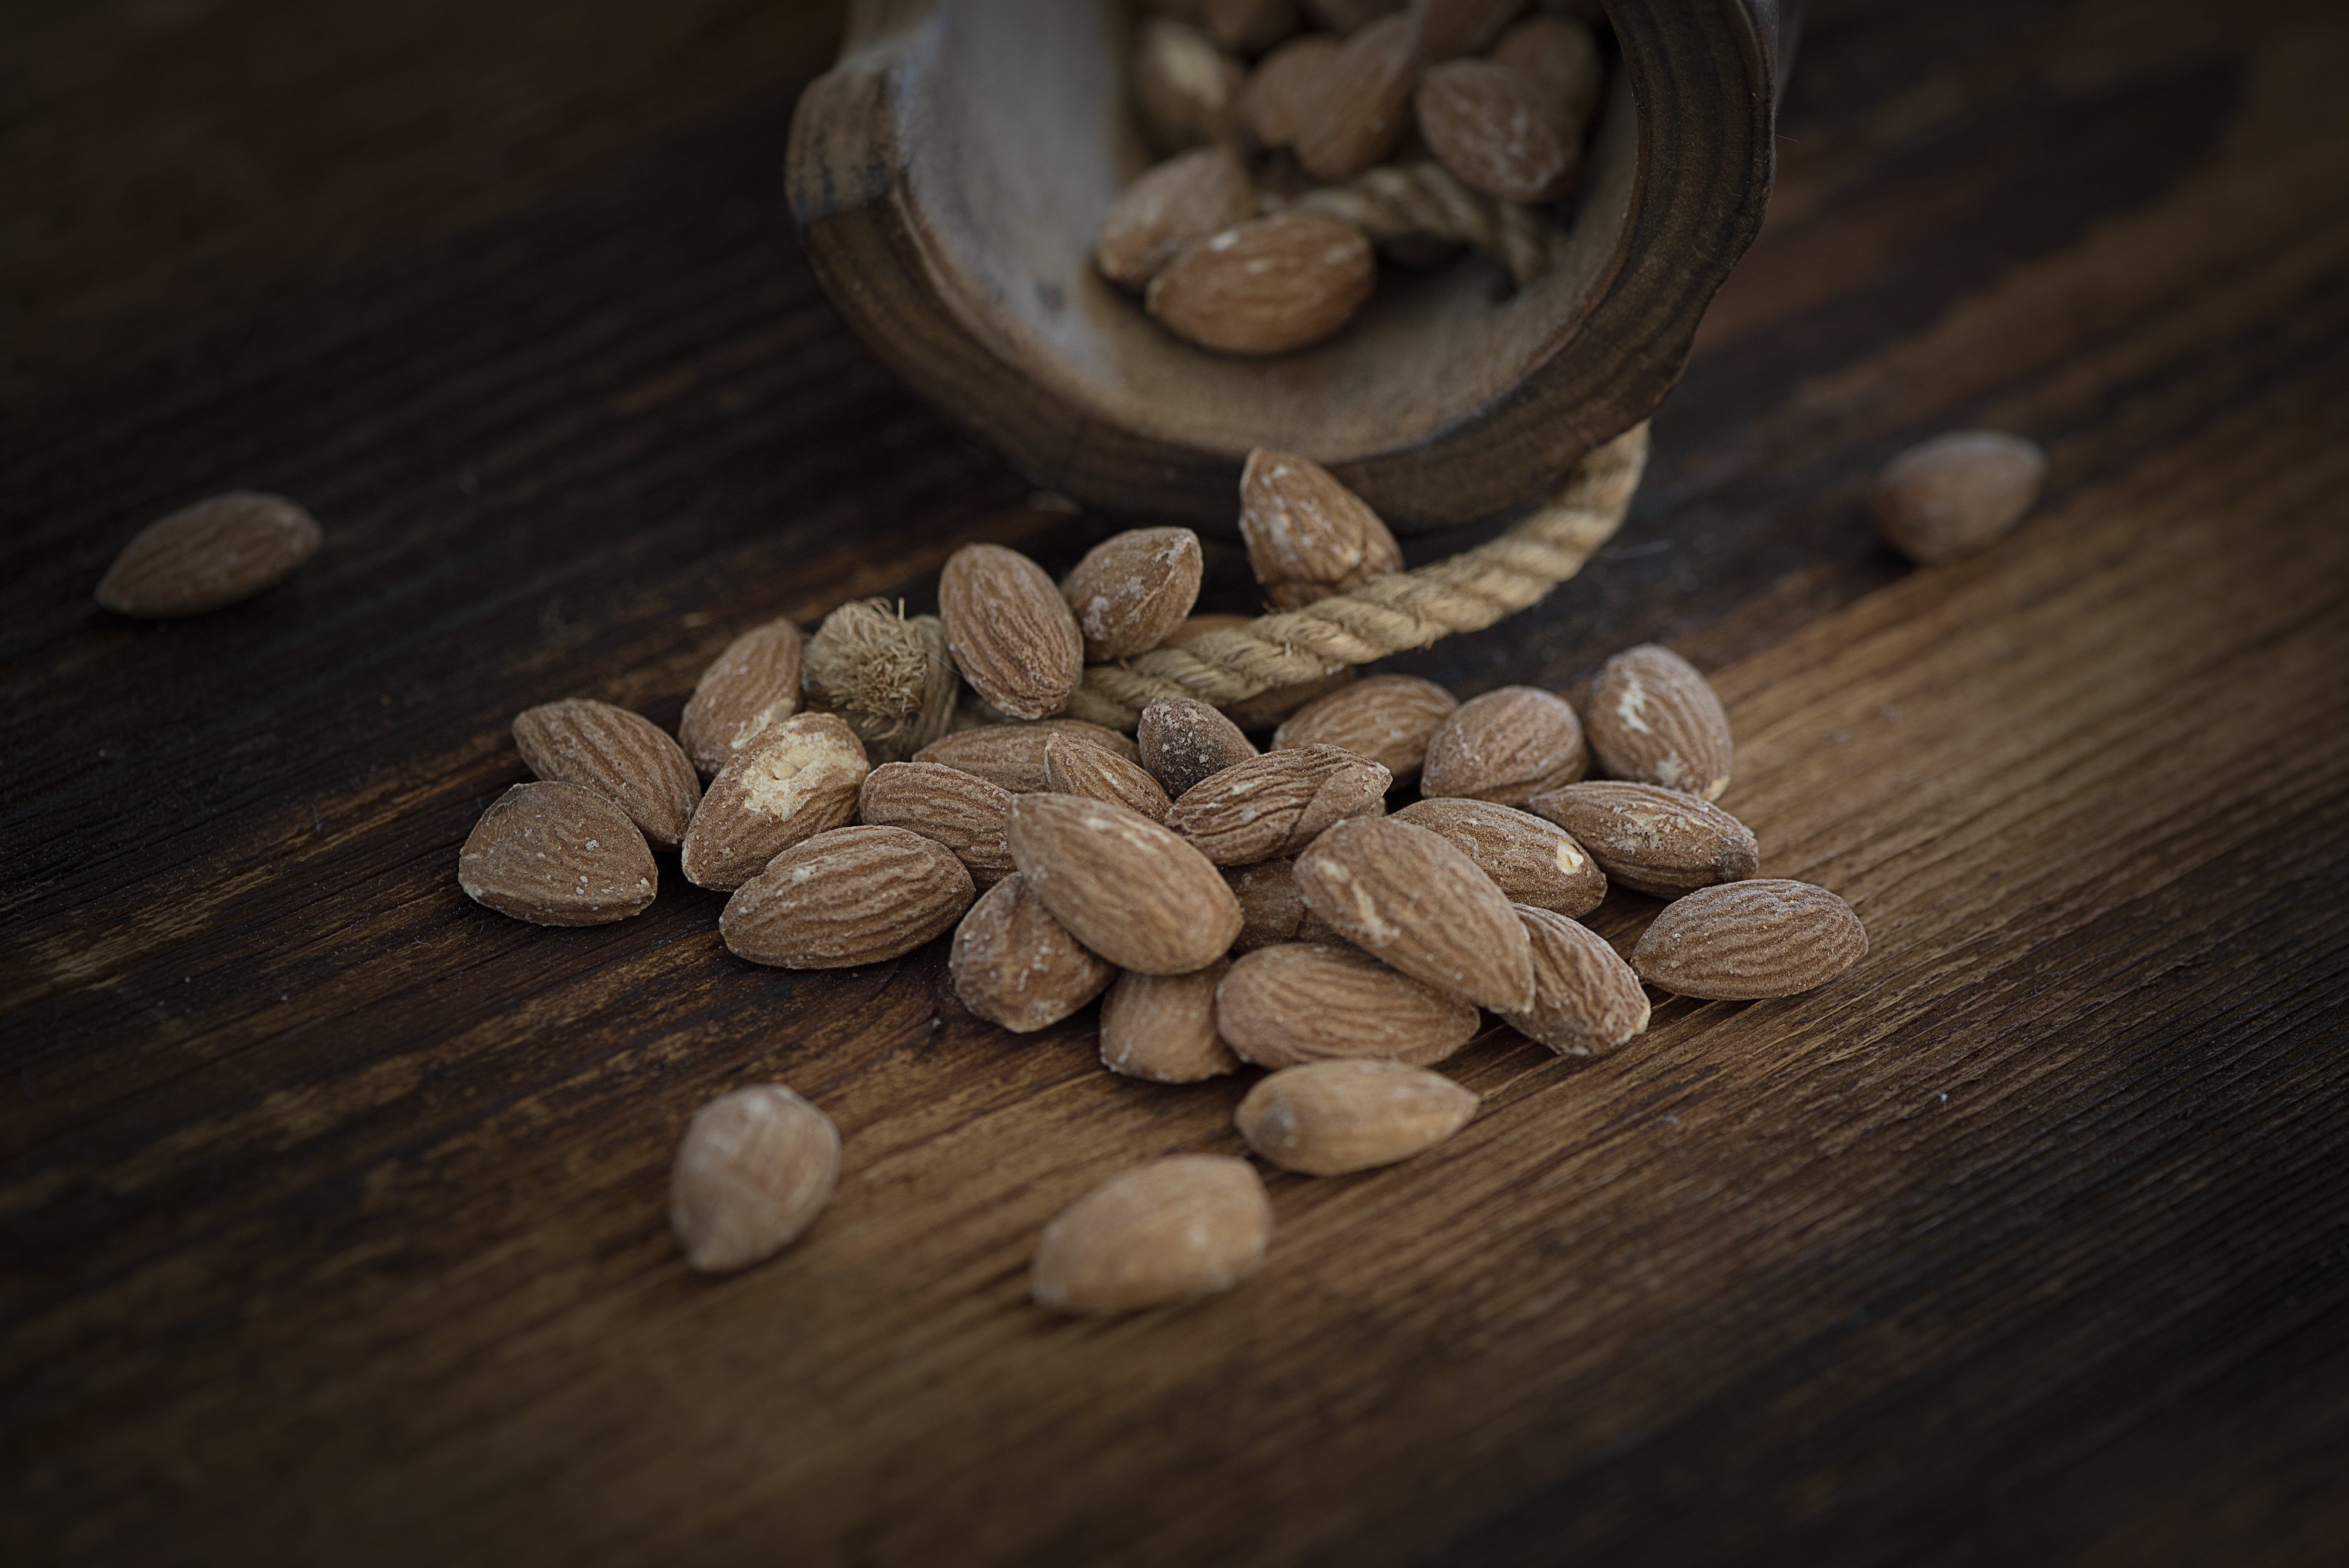
plant, wood, dark, food, produce, brown, nut, healthy, close, eat, close up, salty, minerals, vitamins, natural product, almonds, flavor, flowering plant, salted, salted almonds, sunflower seed, grass family, land plant, nuts seeds